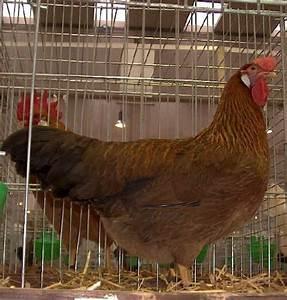
chicken